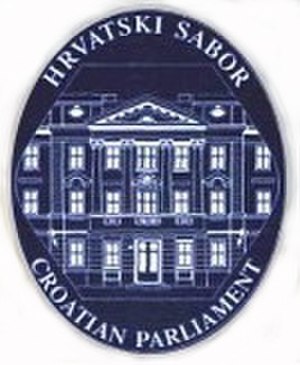
Kroatiens parlament
Kroatiens parlament er Kroatiens folkevalgte lovgivende forsamling. Sabor har et etkammersystem med 151 medlemmer.